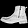
Label: Ankle boot